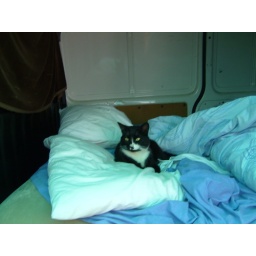
The cat in our bed made him self at home